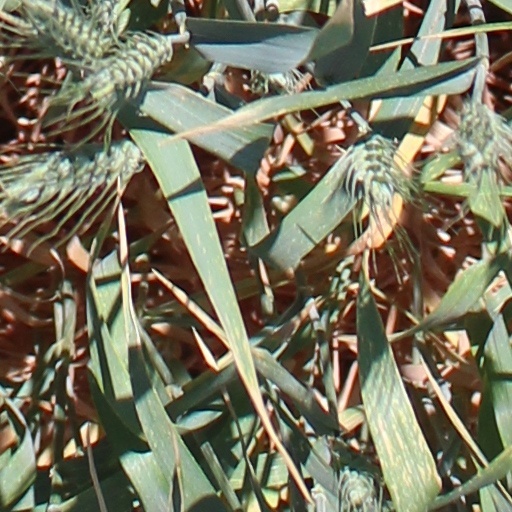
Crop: wheat